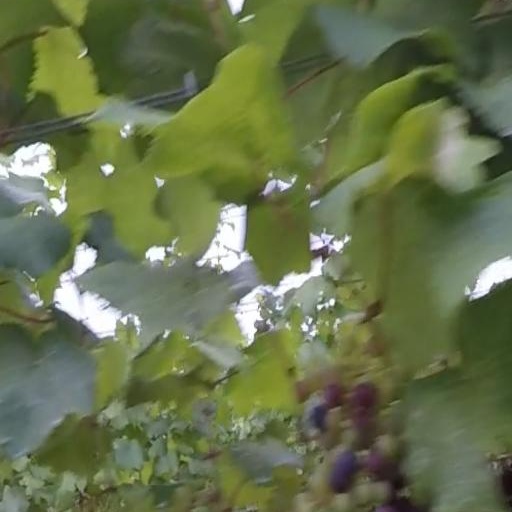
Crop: grape